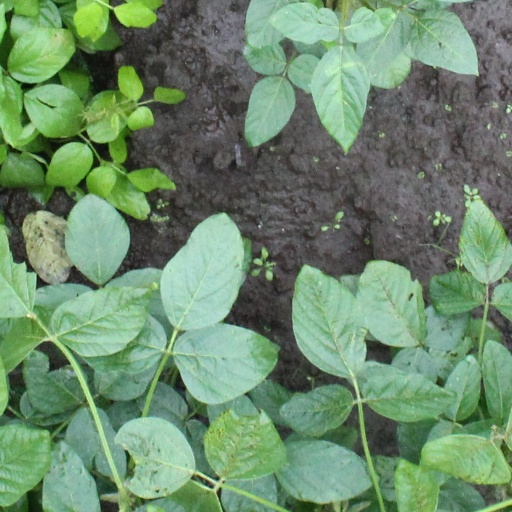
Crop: soybean